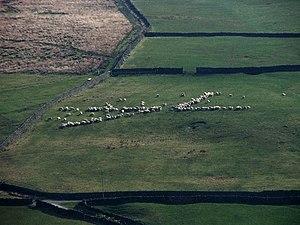
Seule la Terre est un film dramatique romantique britannique écrit et réalisé par Francis Lee, sorti en 2017.